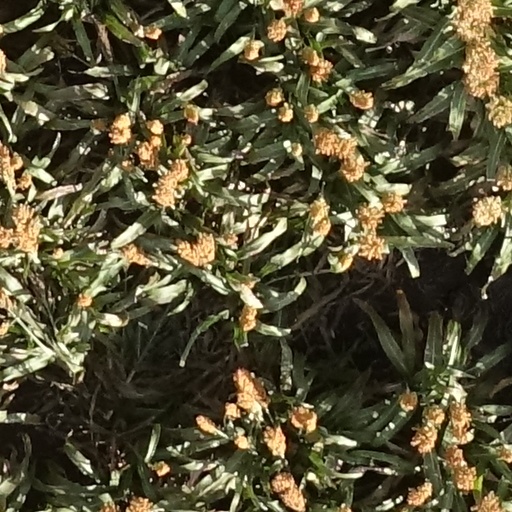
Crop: sorghum